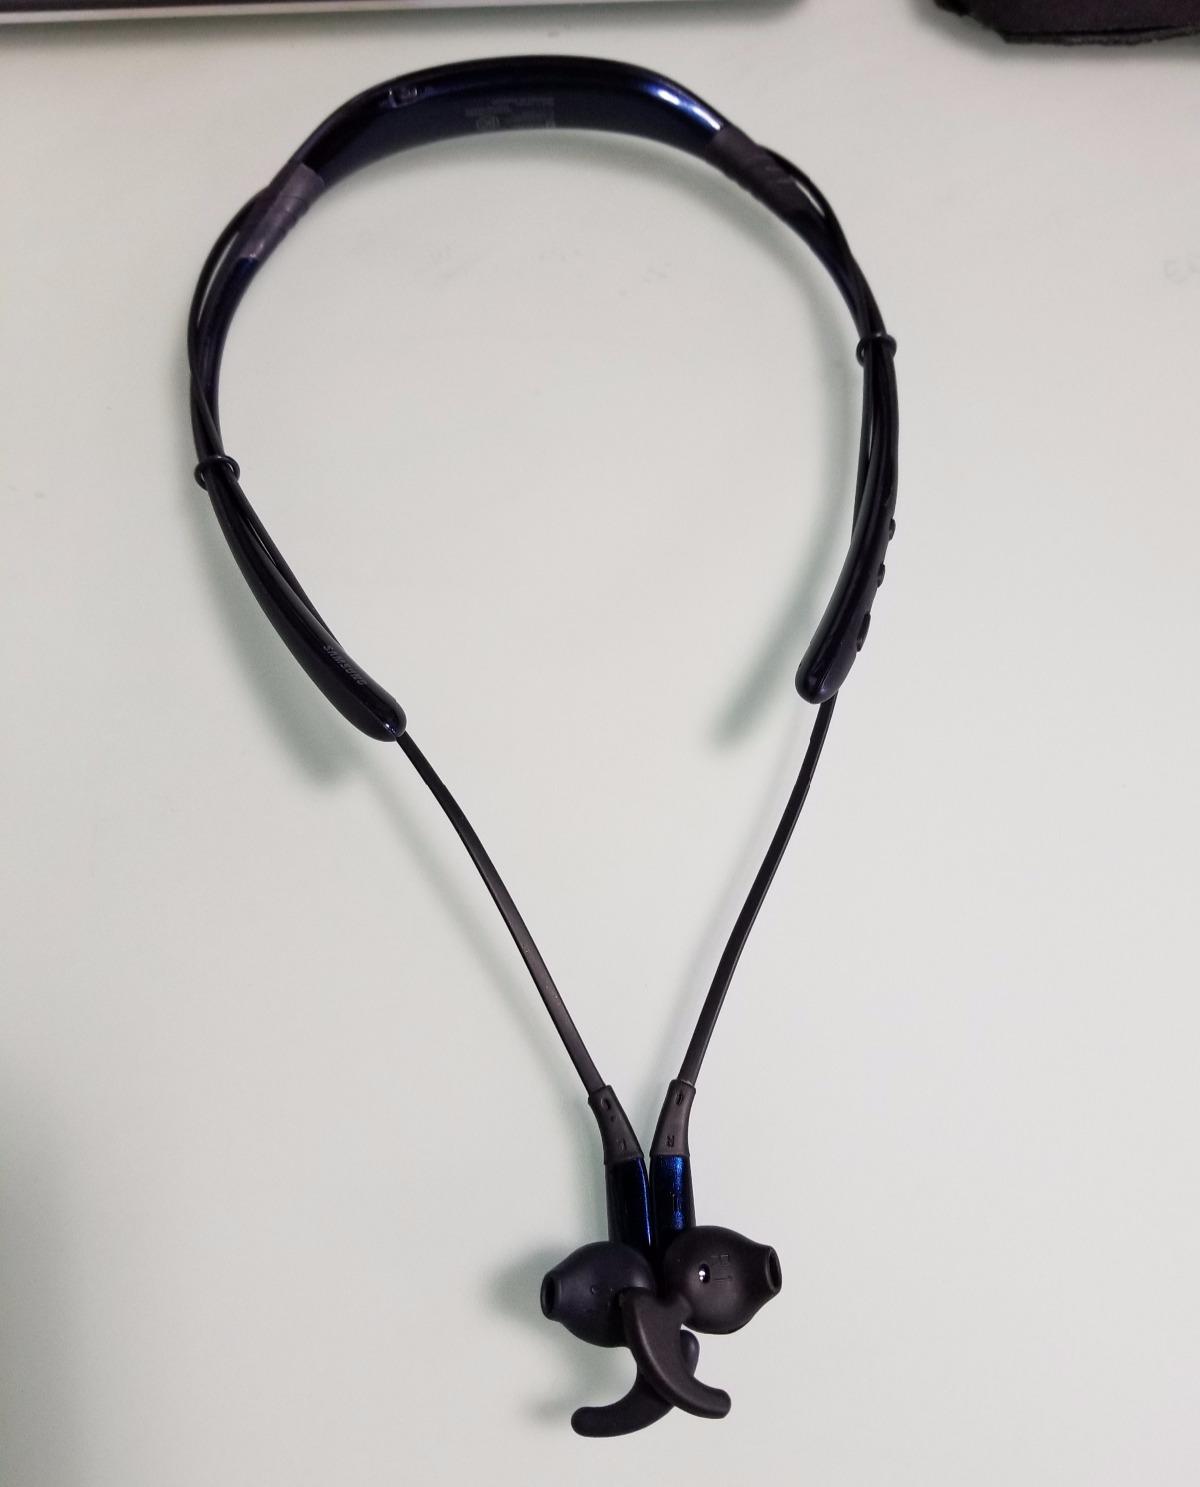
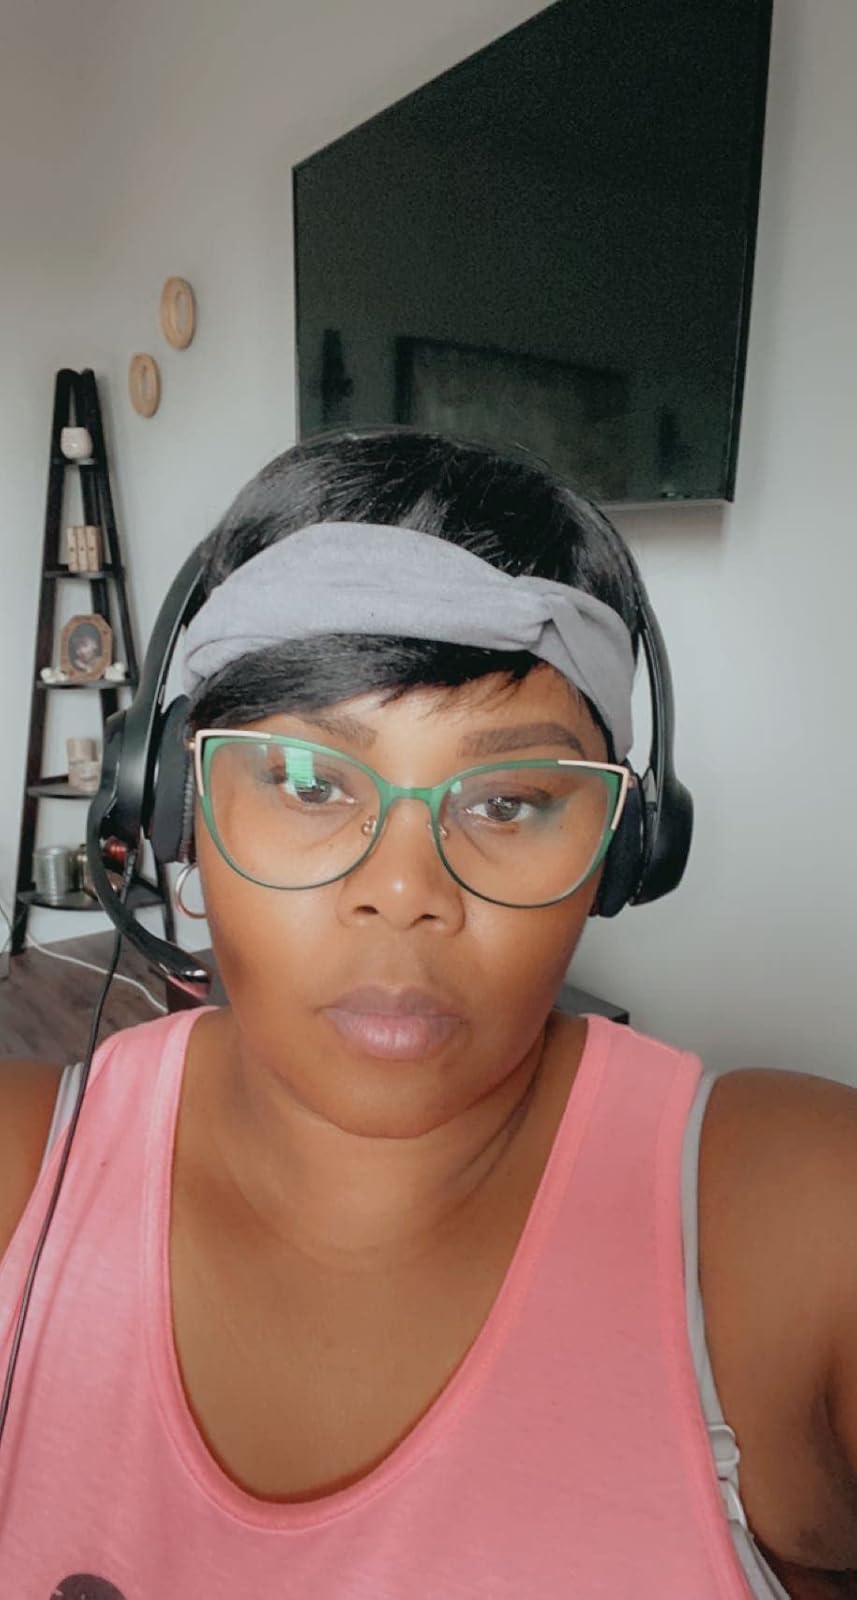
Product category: headphones
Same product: no